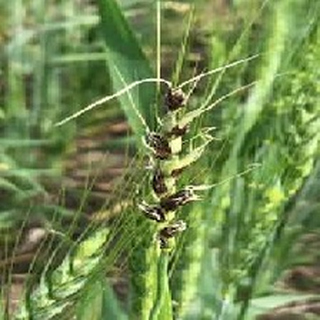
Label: wheat_smut